Siu Ho Wan

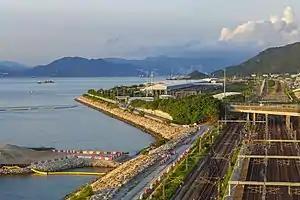
Siu Ho Wan.

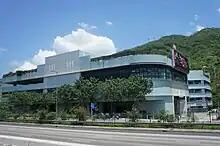
Siu Ho Wan Government Maintenance Depot (Hong Kong)

Siu Ho Wan (also ) is a bay on the north shore of Lantau Island in Hong Kong. The bay has been largely reclaimed for bus depots. The Airport Express, Tung Chung line of the MTR and the North Lantau Highway run across the reclamation of the bay. The Siu Ho Wan MTR depot lies on the reclaimed shore between Ngau Kok Wan and is currently used by Airport Express, Tung Chung line and Disneyland Resort line.